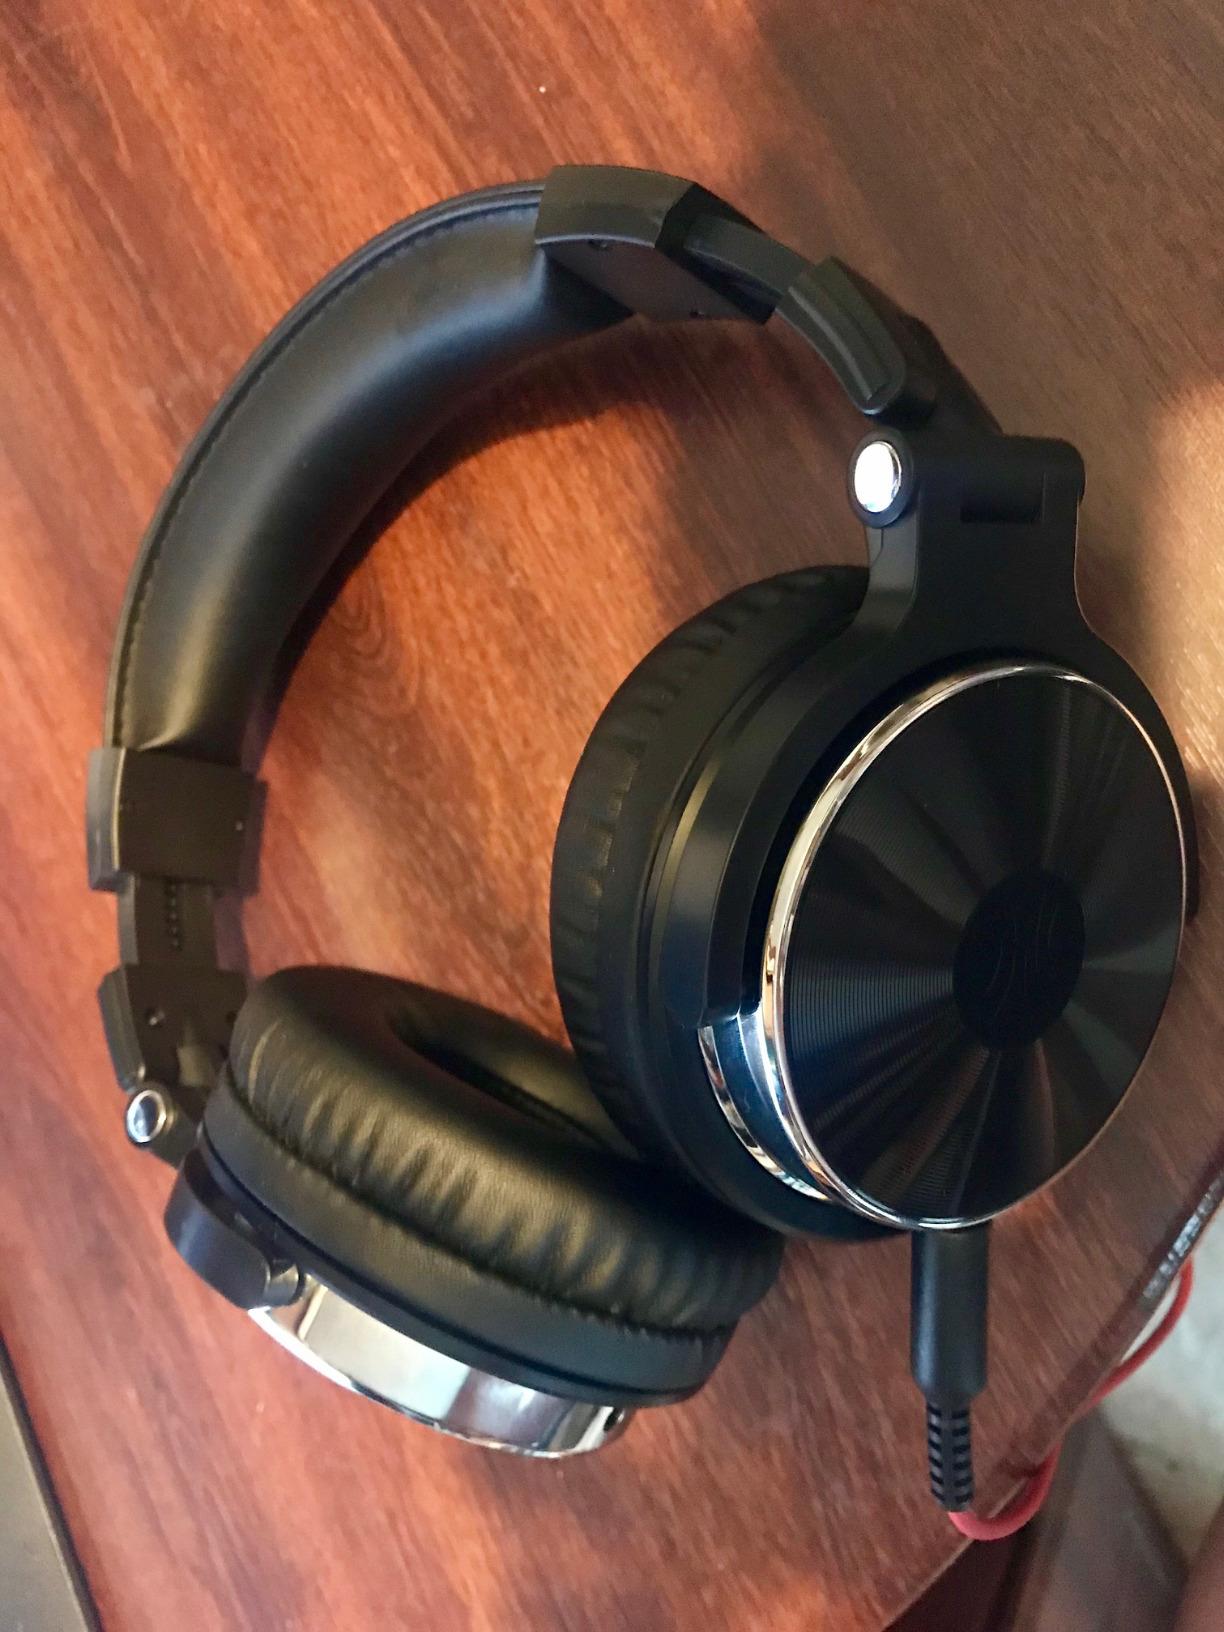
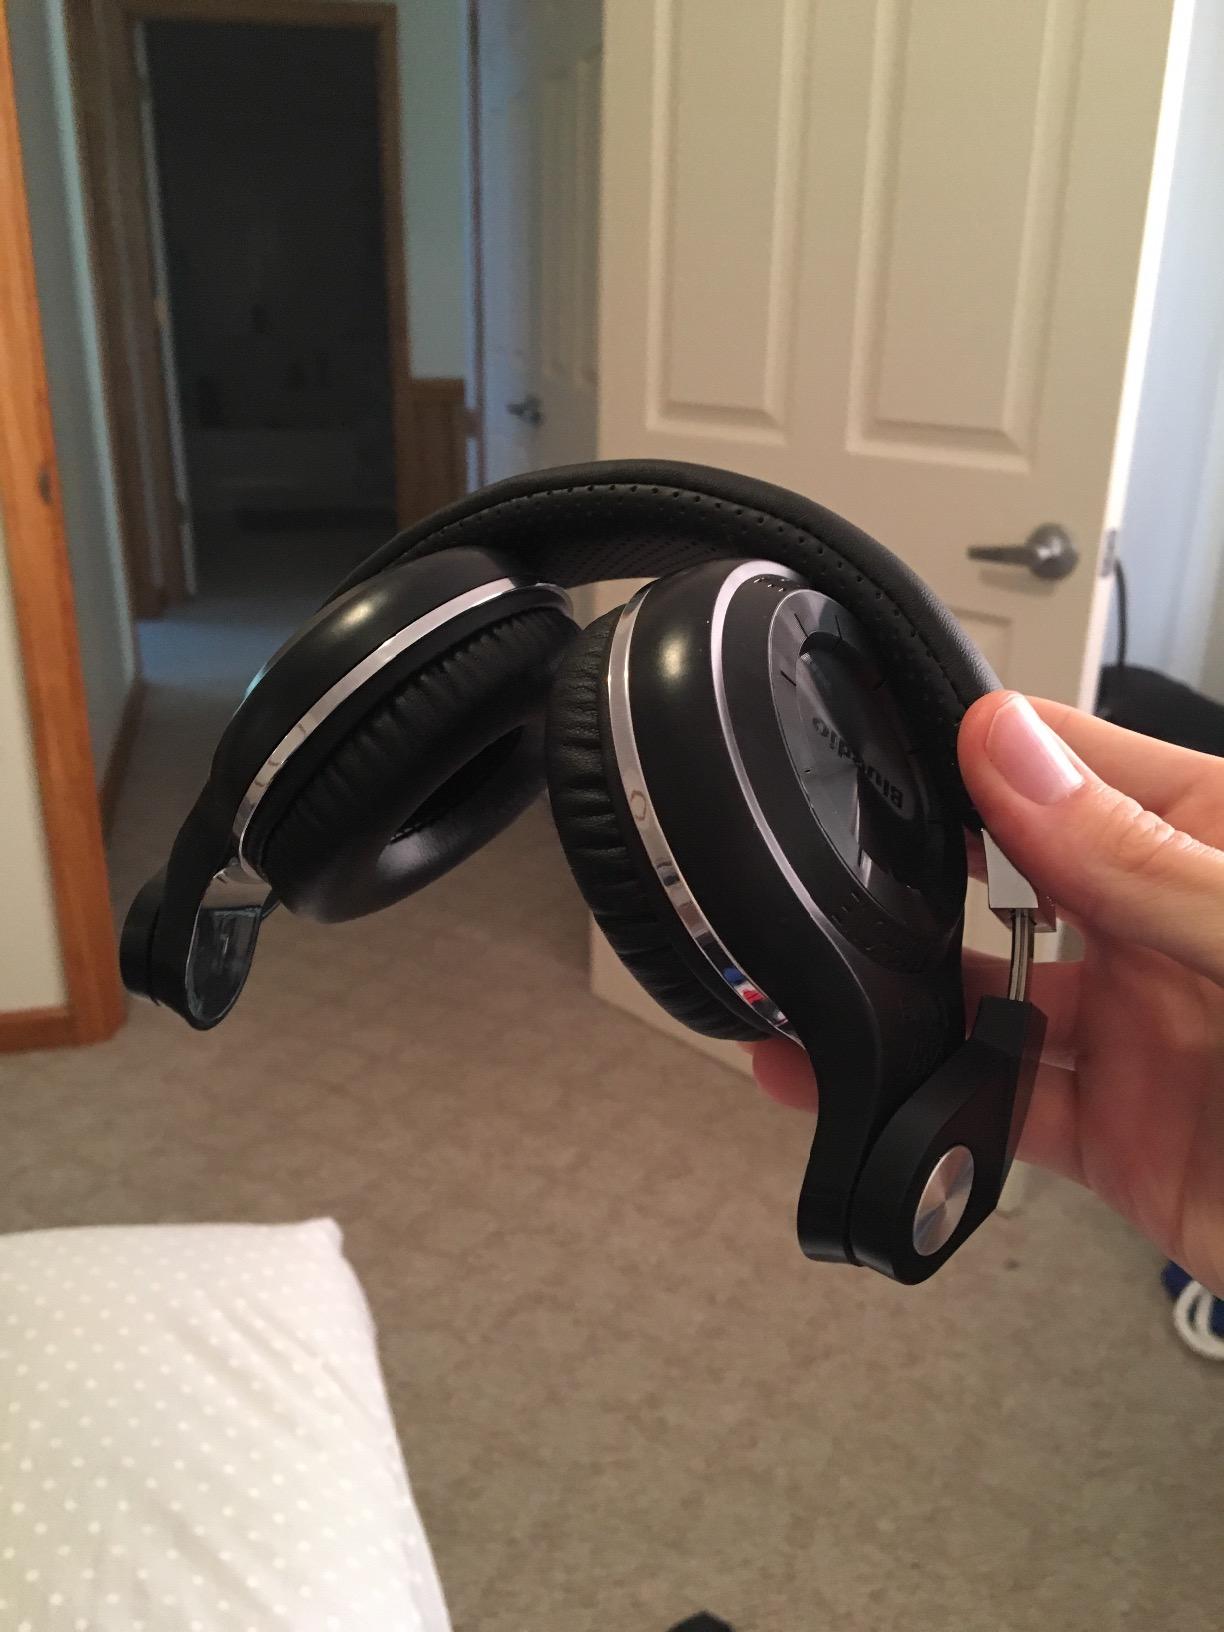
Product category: headphones
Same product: no